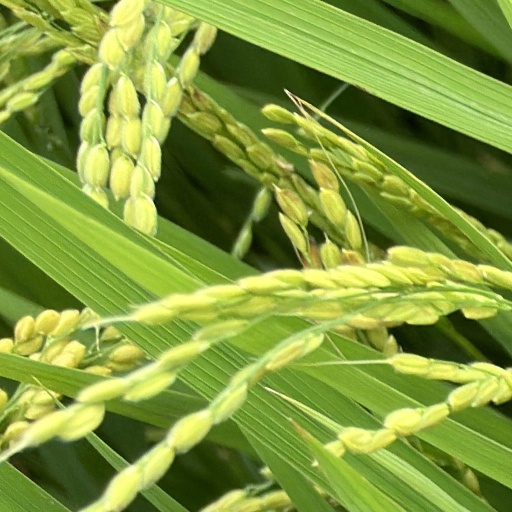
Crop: rice